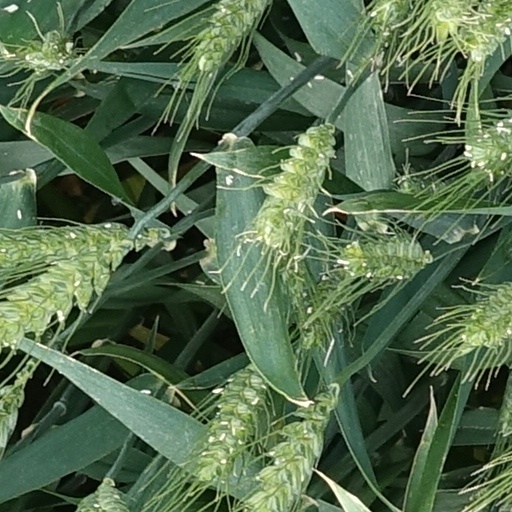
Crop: wheat